Jhonny Peralta

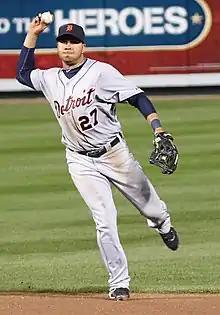
Peralta with the Detroit Tigers in 2011

Peralta made his Major League debut with Cleveland on June 12, 2003, appearing in the eighth inning as a defensive replacement for Casey Blake at third base. He posted a .227 batting average with four home runs and 21 RBI in 77 games with Cleveland in 2003. The next season, despite his accomplishments at the Triple-A level, Peralta saw just 25 at bats (AB) in eight games at the major league level due to the presence of perennial fan-favorite Omar Vizquel, who left the Indians as a free agent following the 2004 season.